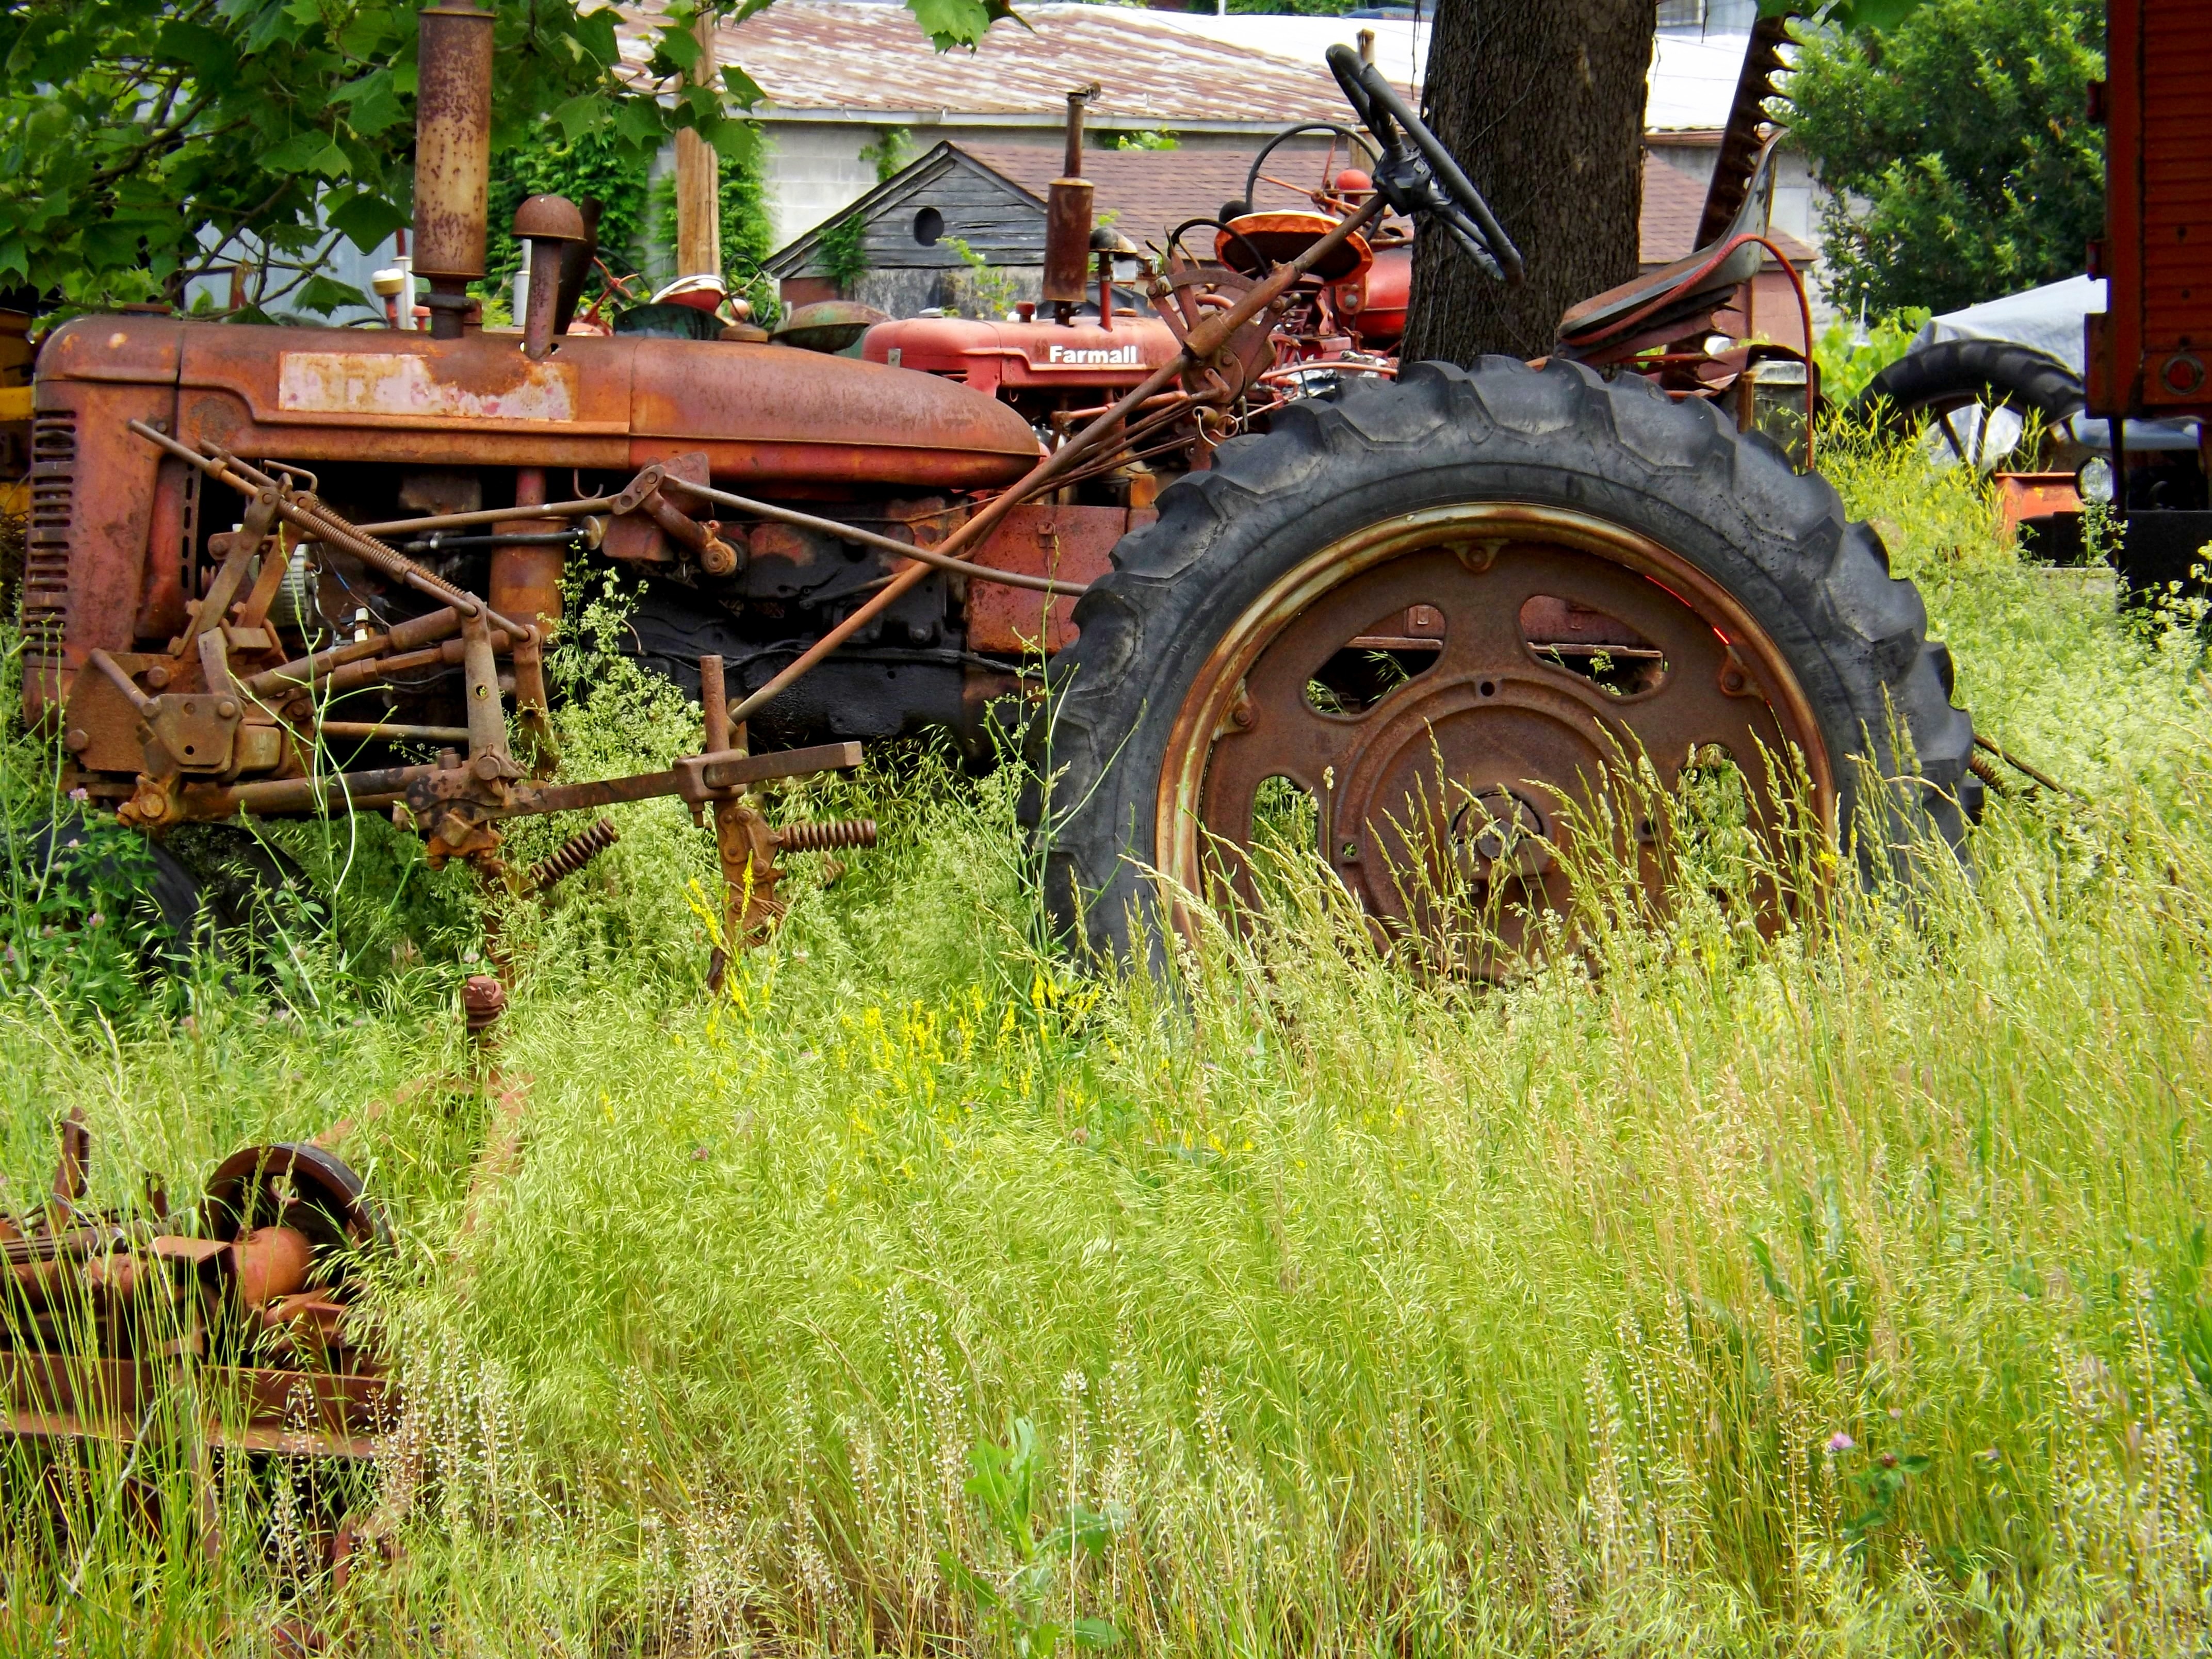
work, nature, tractor, field, farm, lawn, countryside, rural, green, farming, harvest, vehicle, crop, soil, industrial, machine, machinery, agriculture, farmland, farmer, agricultural, earth, heavy, harvesting, rural area, agricultural machinery